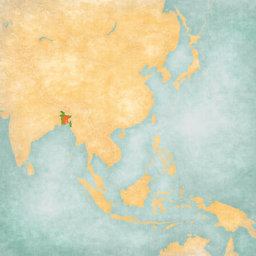
country on the map in soft grunge and vintage style , like old paper with watercolor painting .